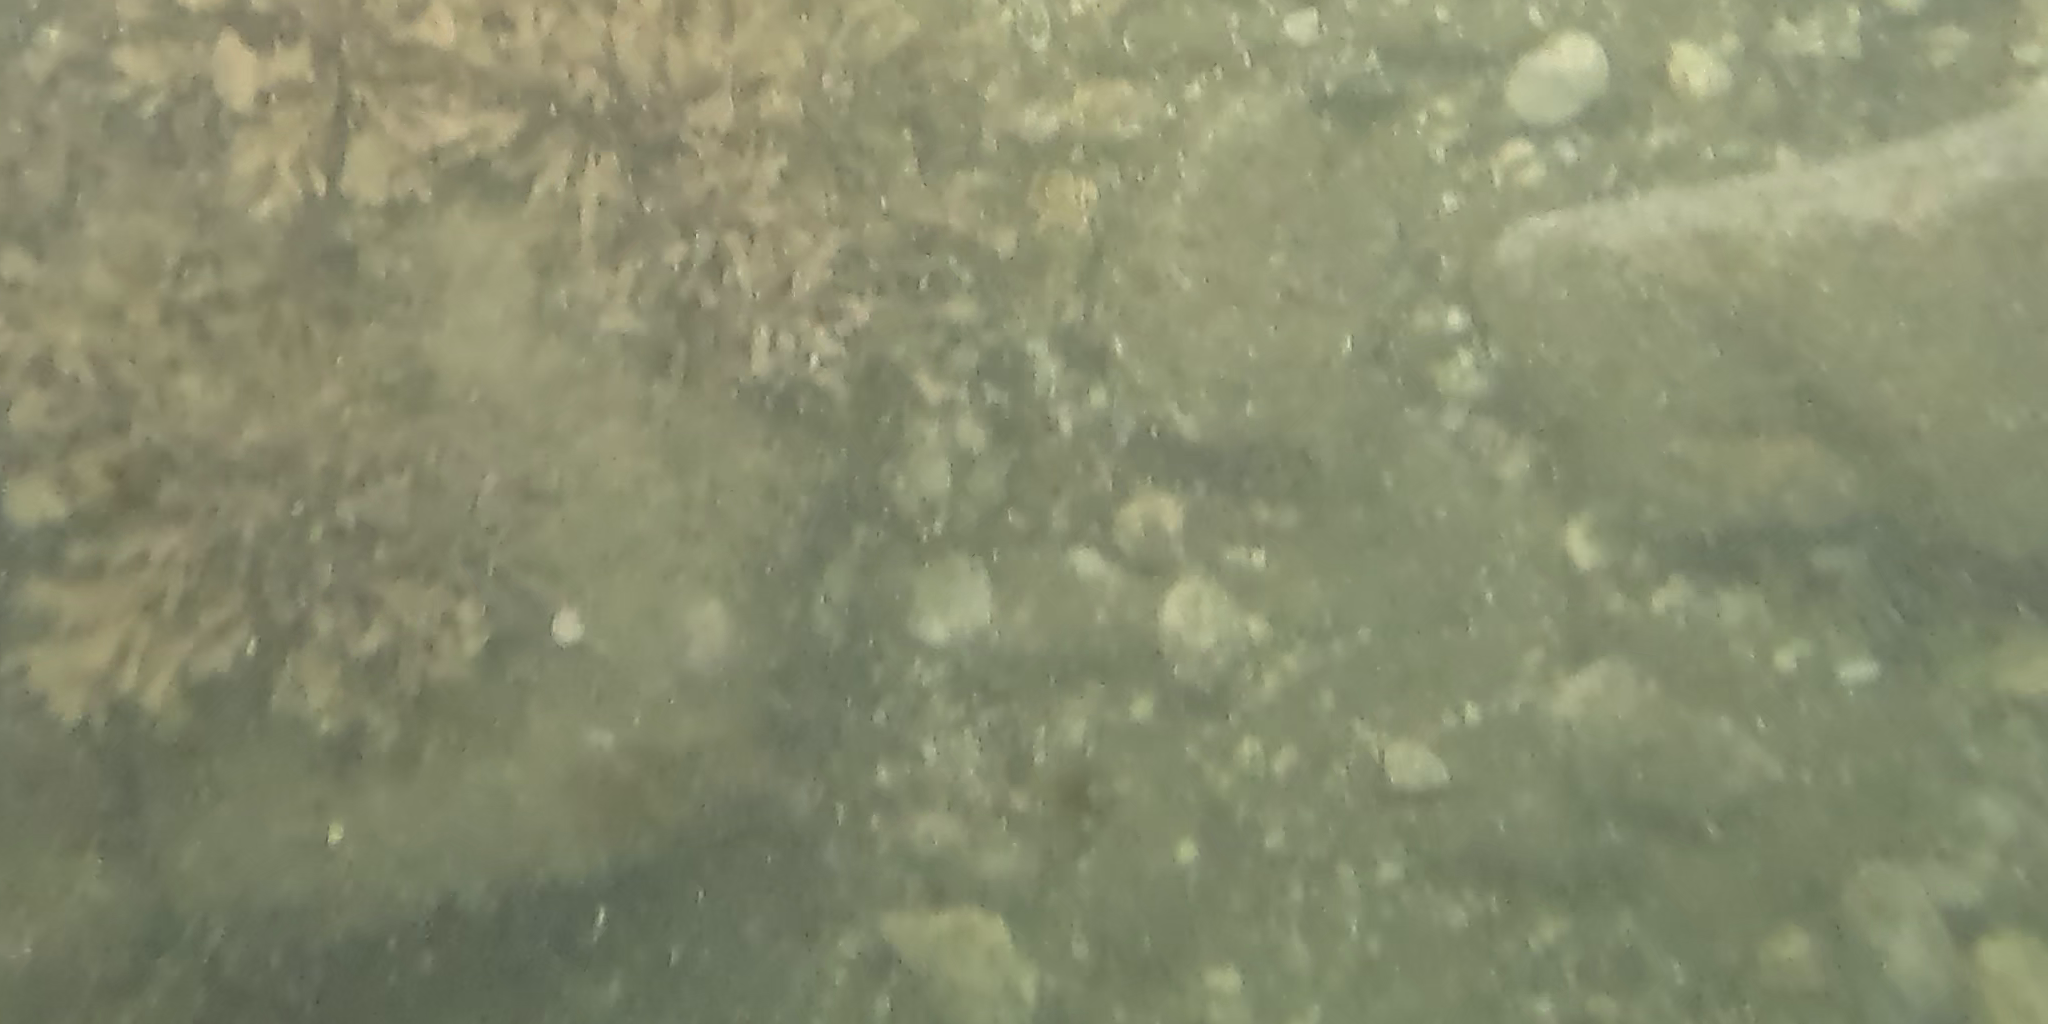
Seabed habitat: stone